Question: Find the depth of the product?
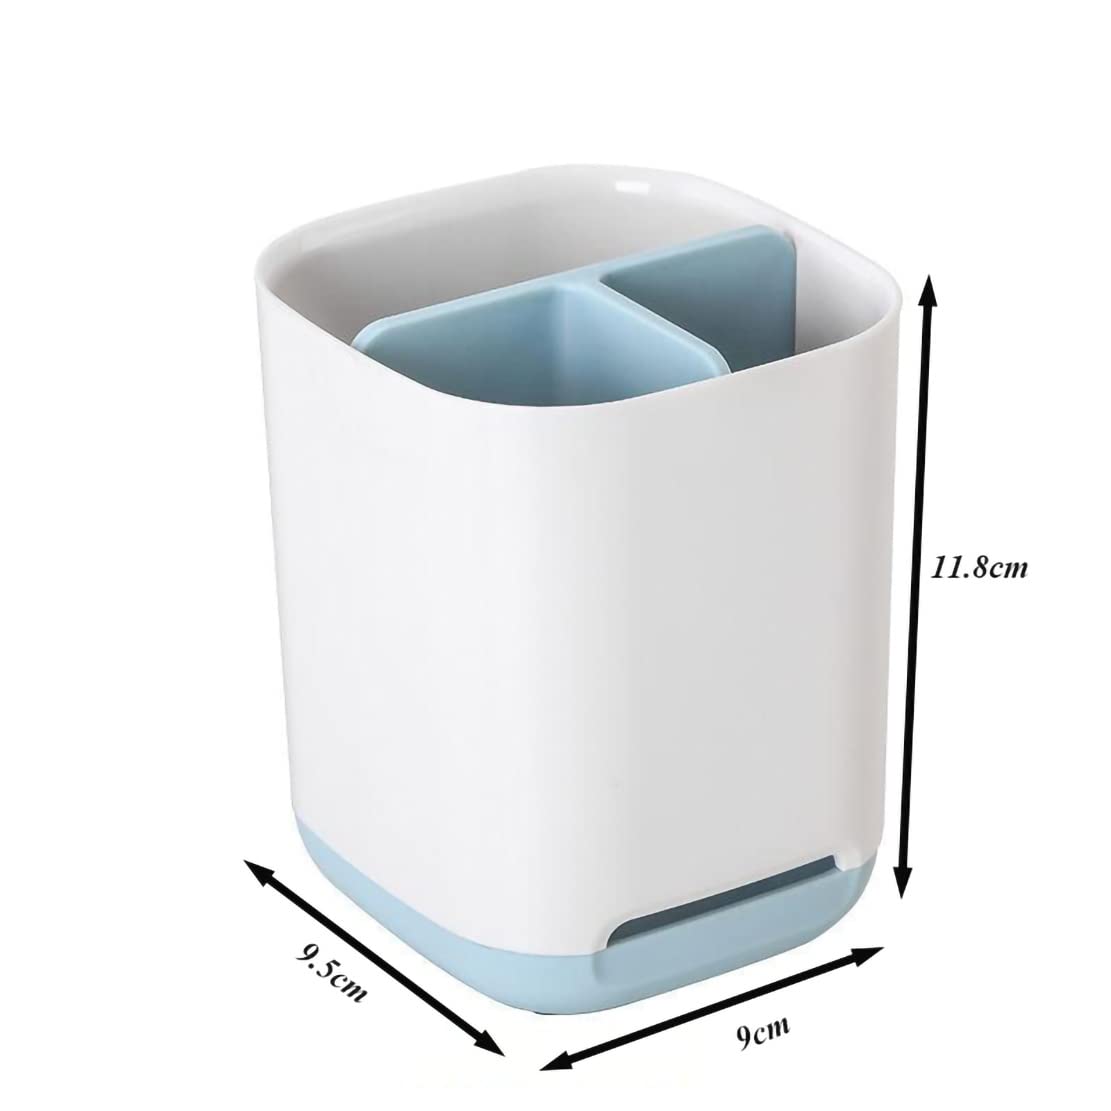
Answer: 9.5 centimetre